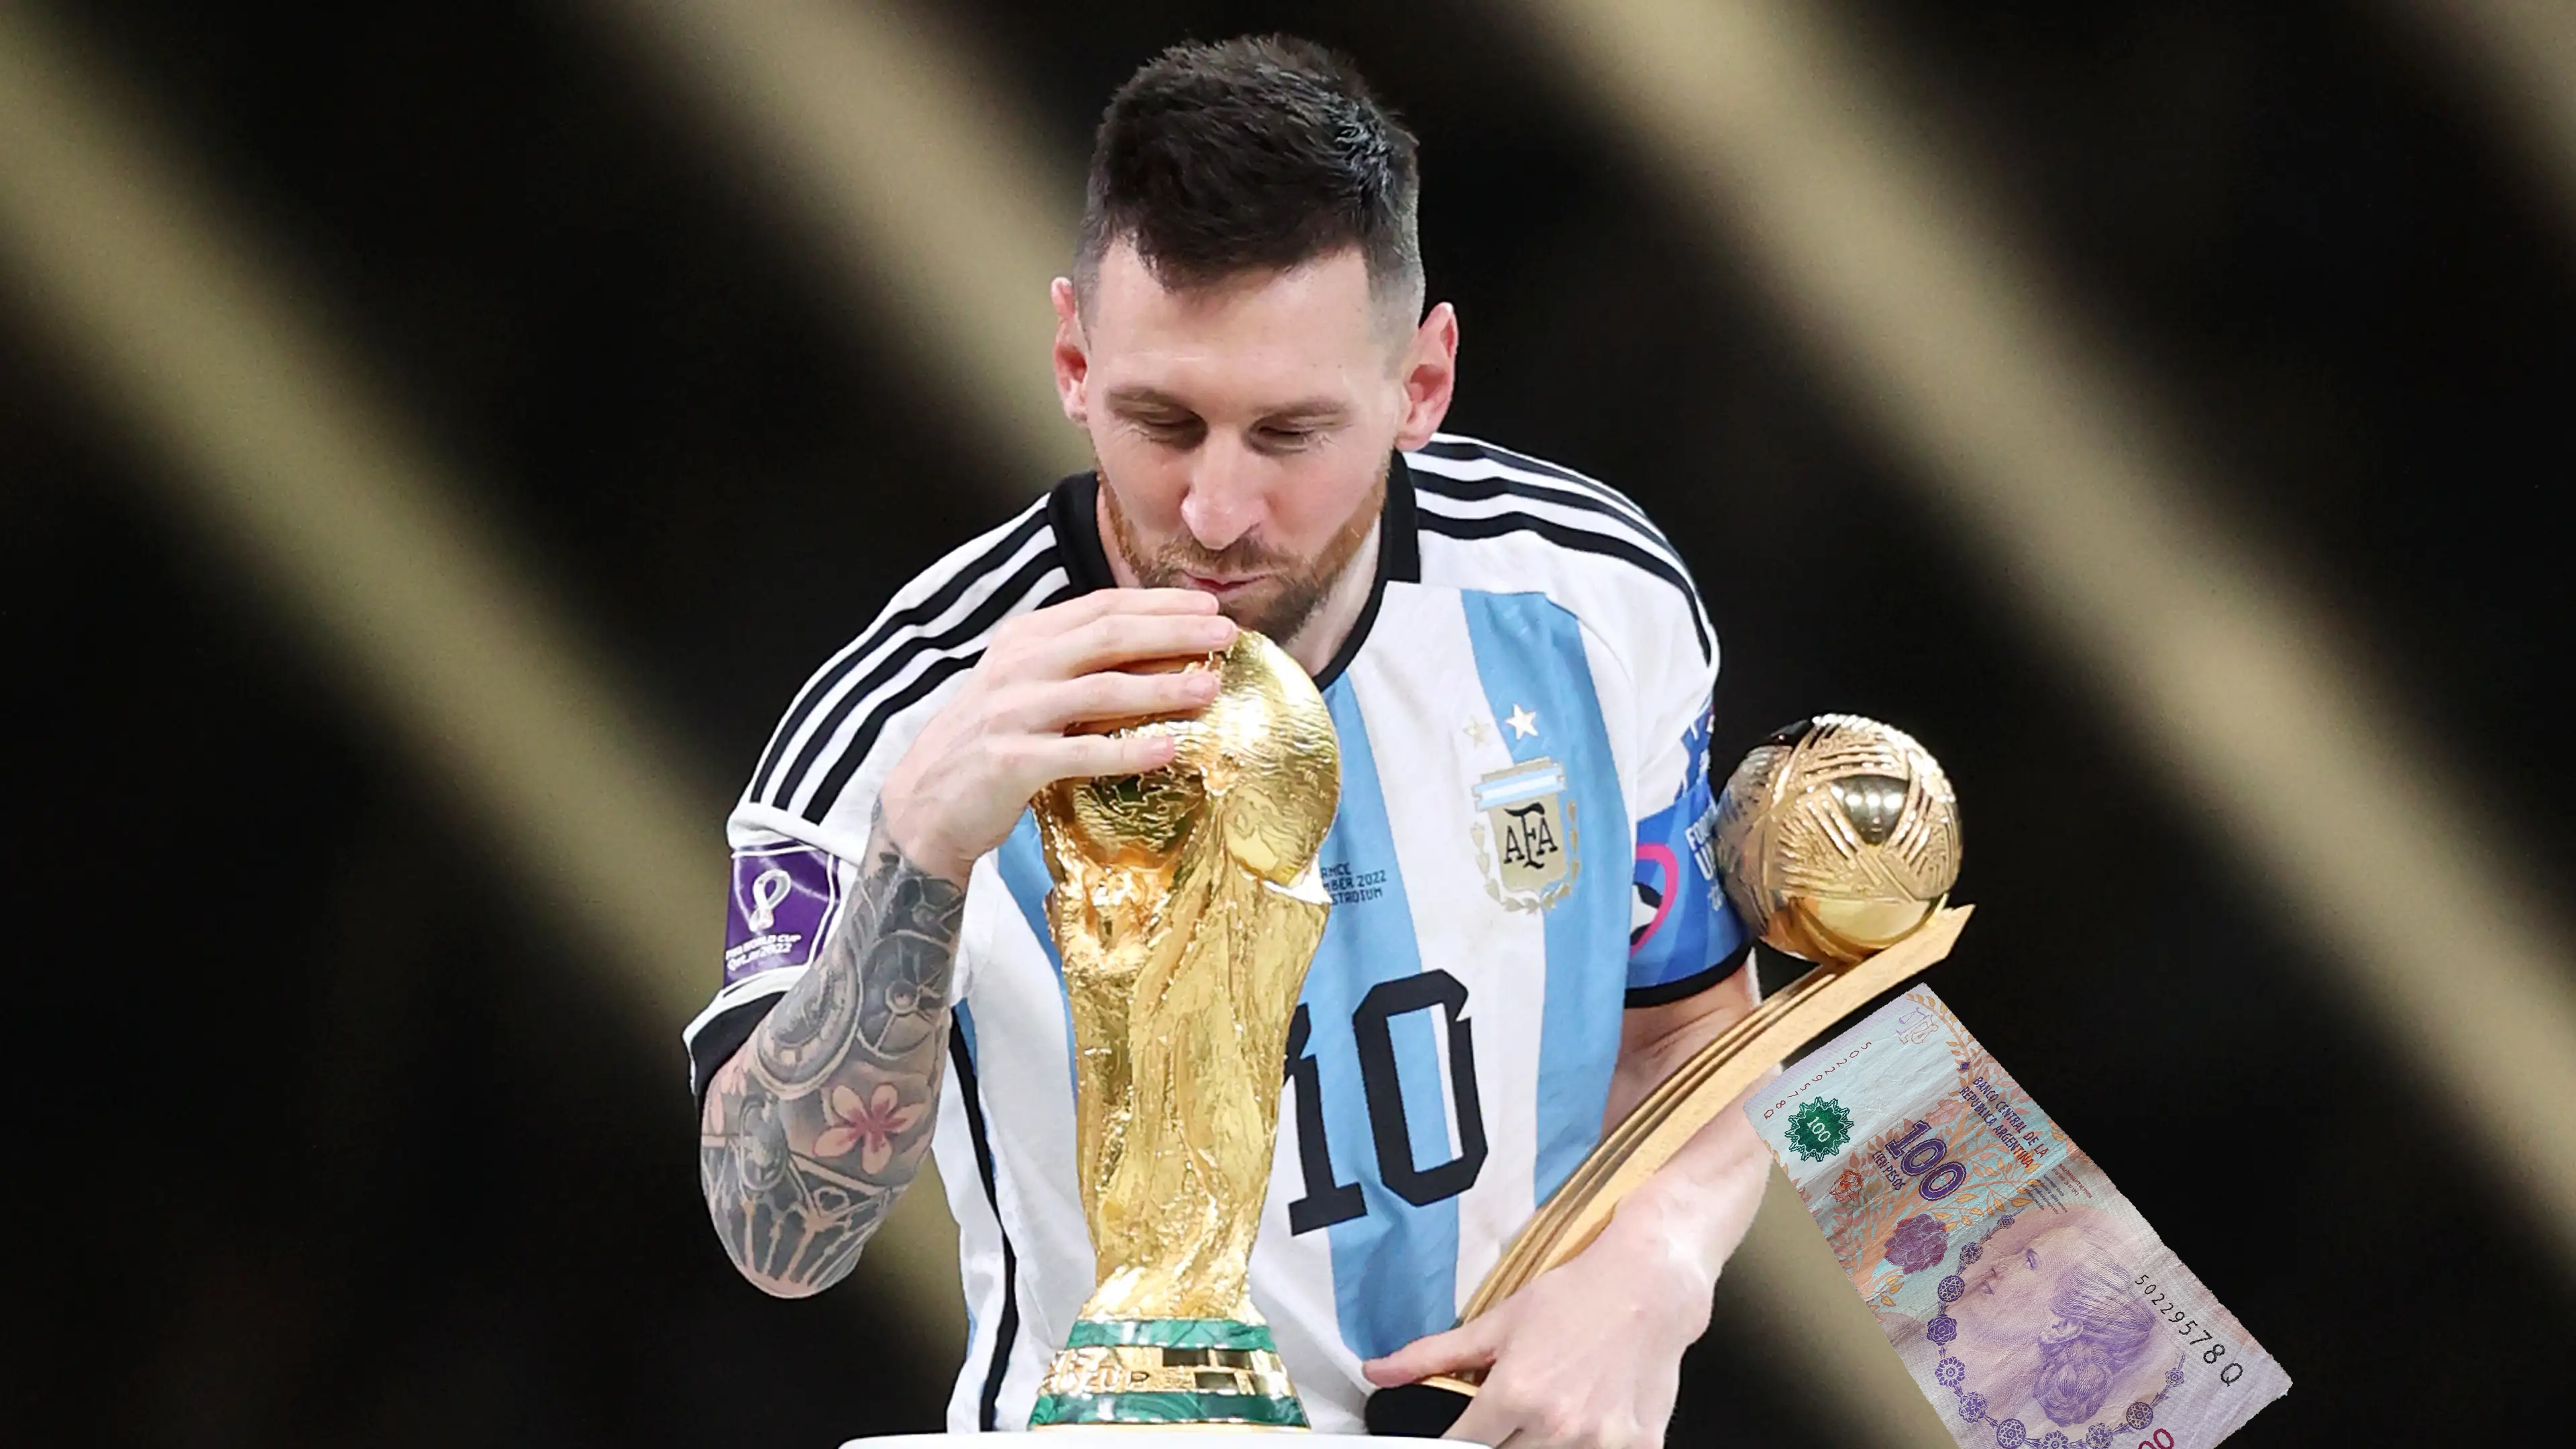
Denominación: 100